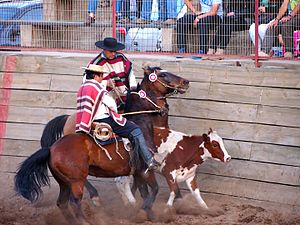
Chilensk rodeo
Chilensk rodeo
Den chilenske rodeo er en rytteridræt, som praktiseres i Chile, hvor den bliver betragtet som nationalsport.